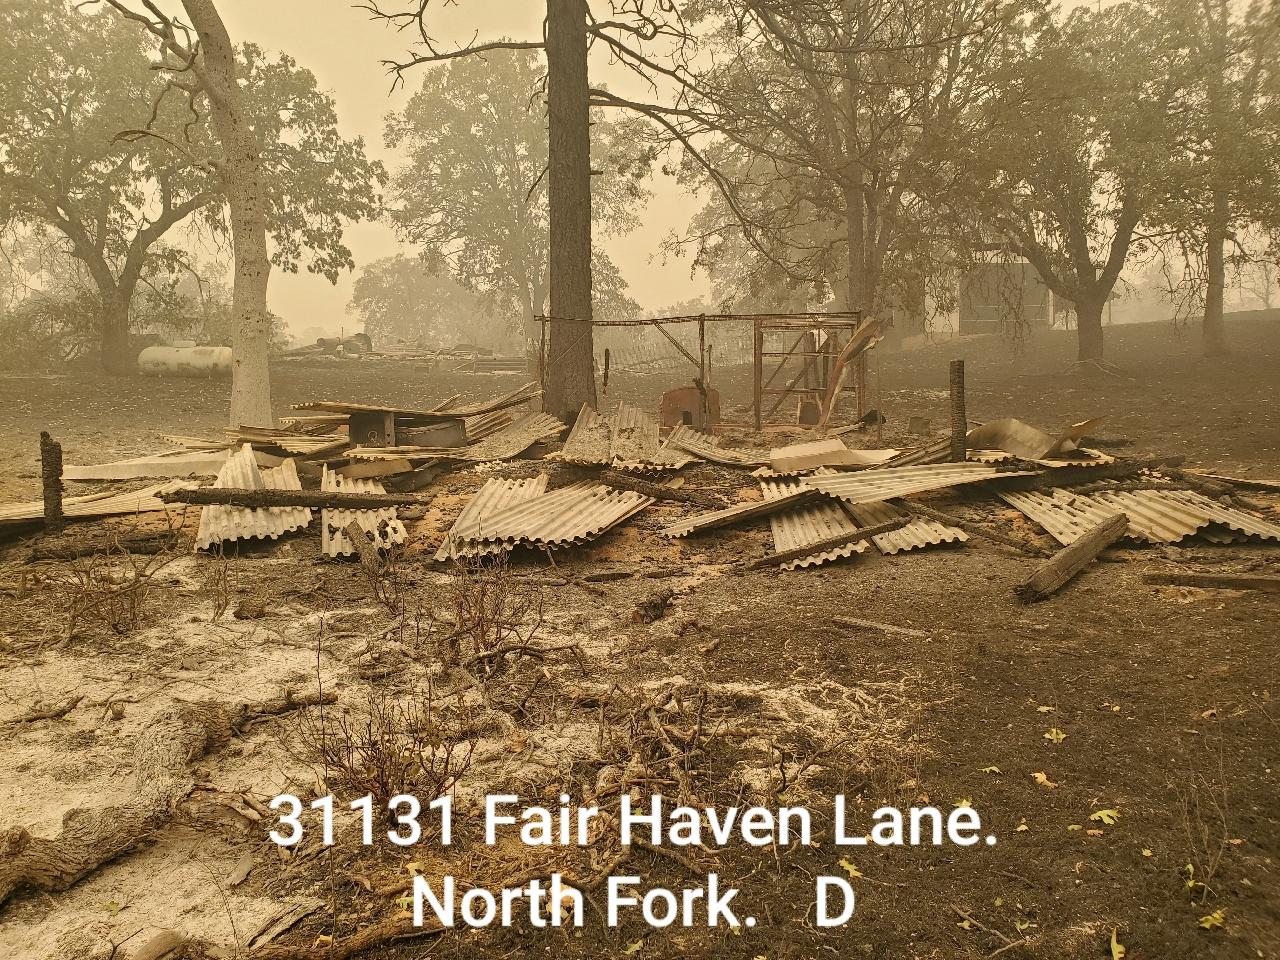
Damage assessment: destroyed